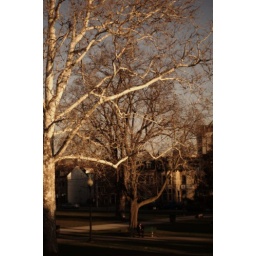
I really liked the white tree on the left and felt that I should include it in the picture.